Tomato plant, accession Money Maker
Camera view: bottom (45 deg); turntable rotation: 150 degrees
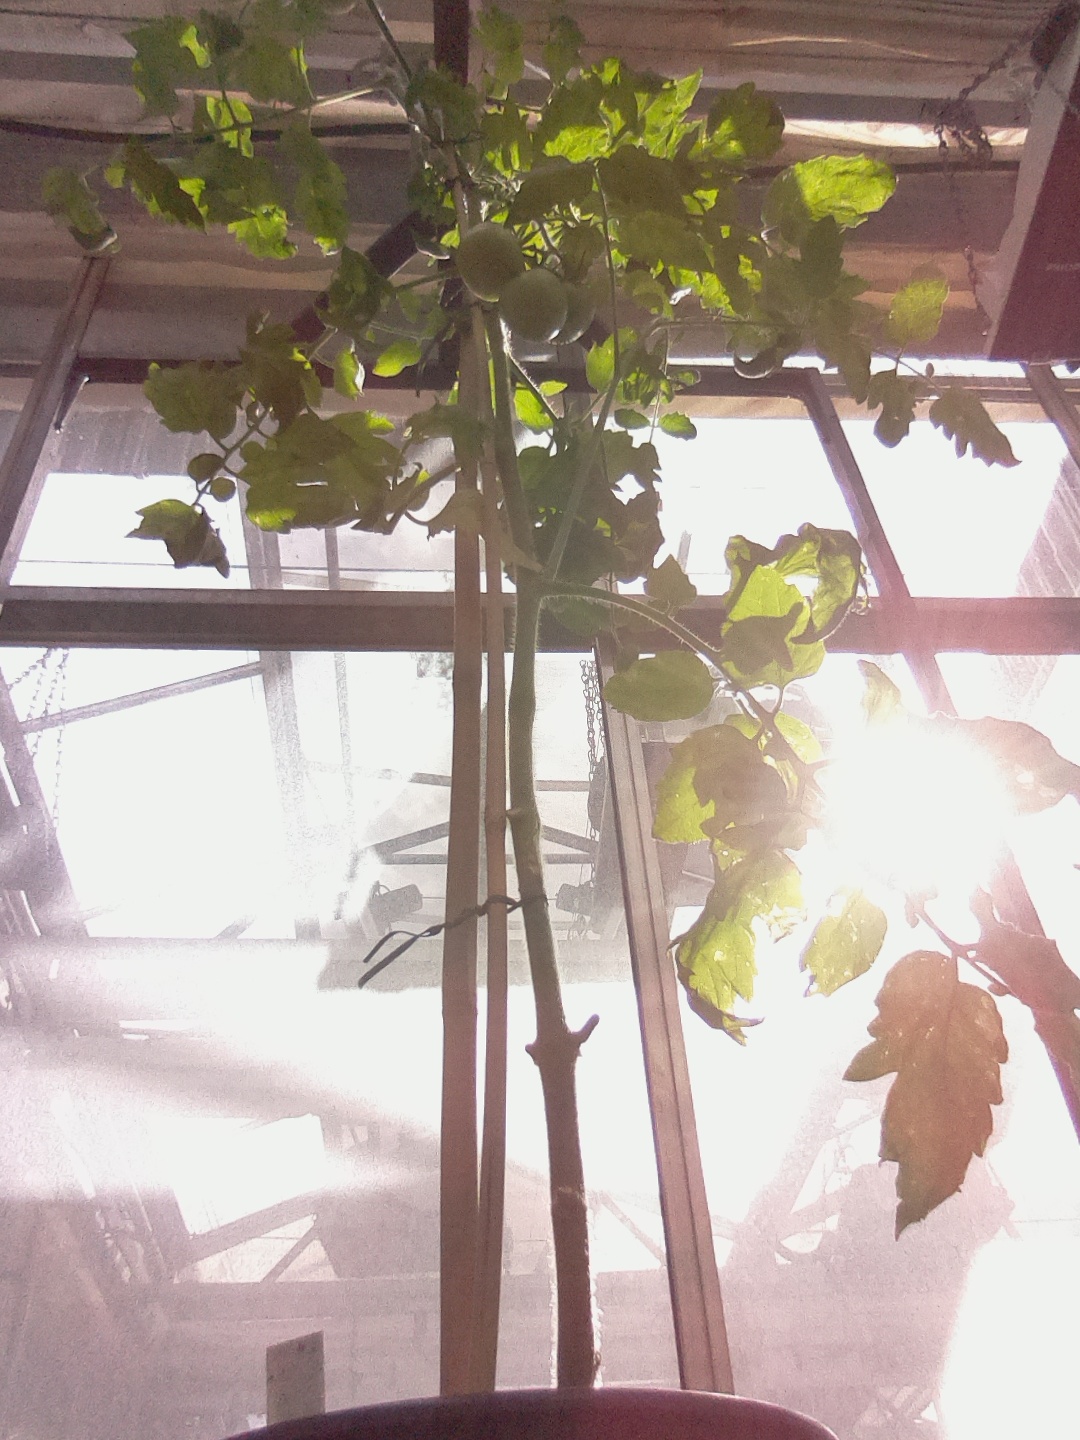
BBCH growth stage 76: 60%-70% of final fruit size